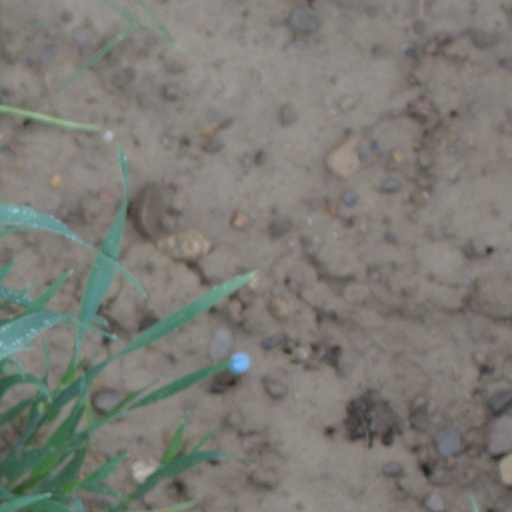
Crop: wheat